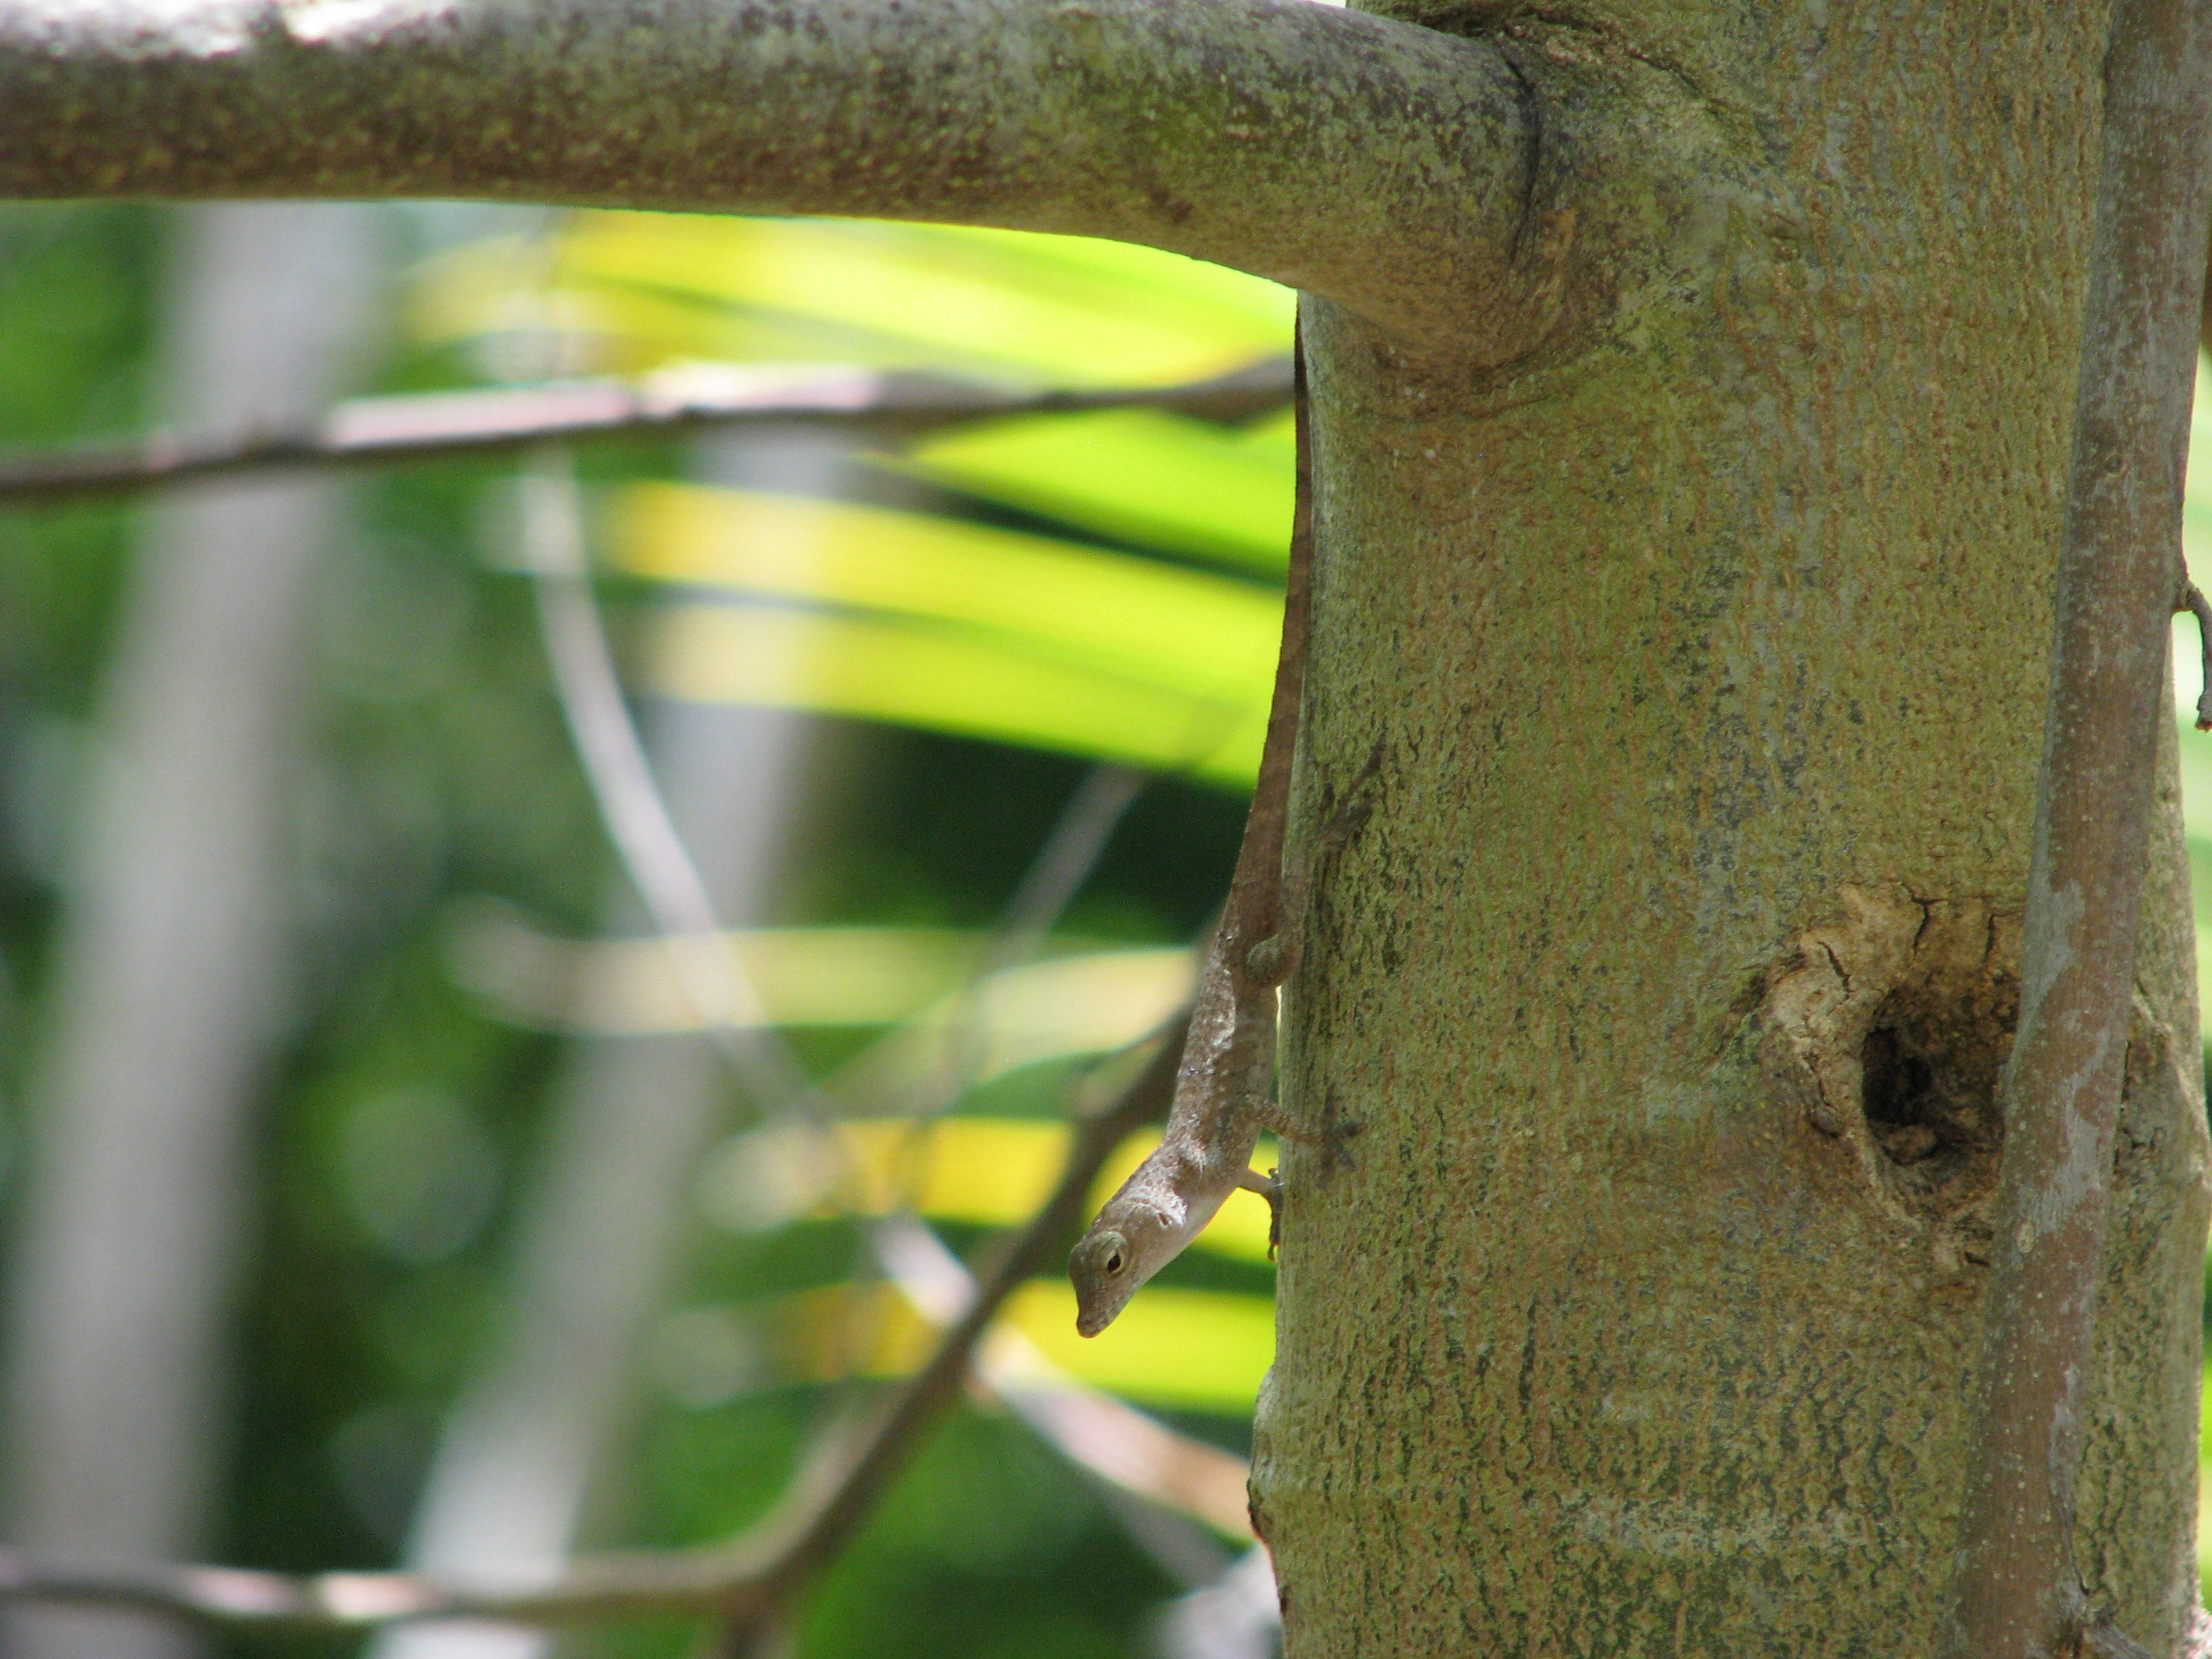
Aguadilla, puerto rico, lizard, green, tree, plant, branch, trunk, bird, plant stem, wildlife, adaptation, twig